Describe the emotion expressed in this image:  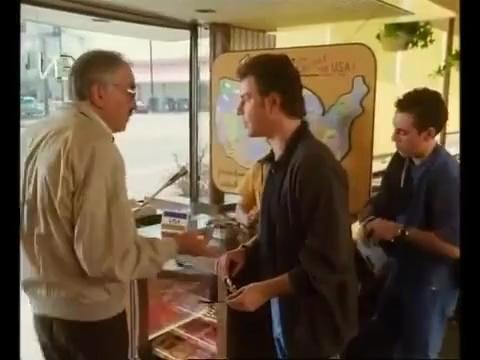
This person displays Fear, valence and arousal with high intensity.